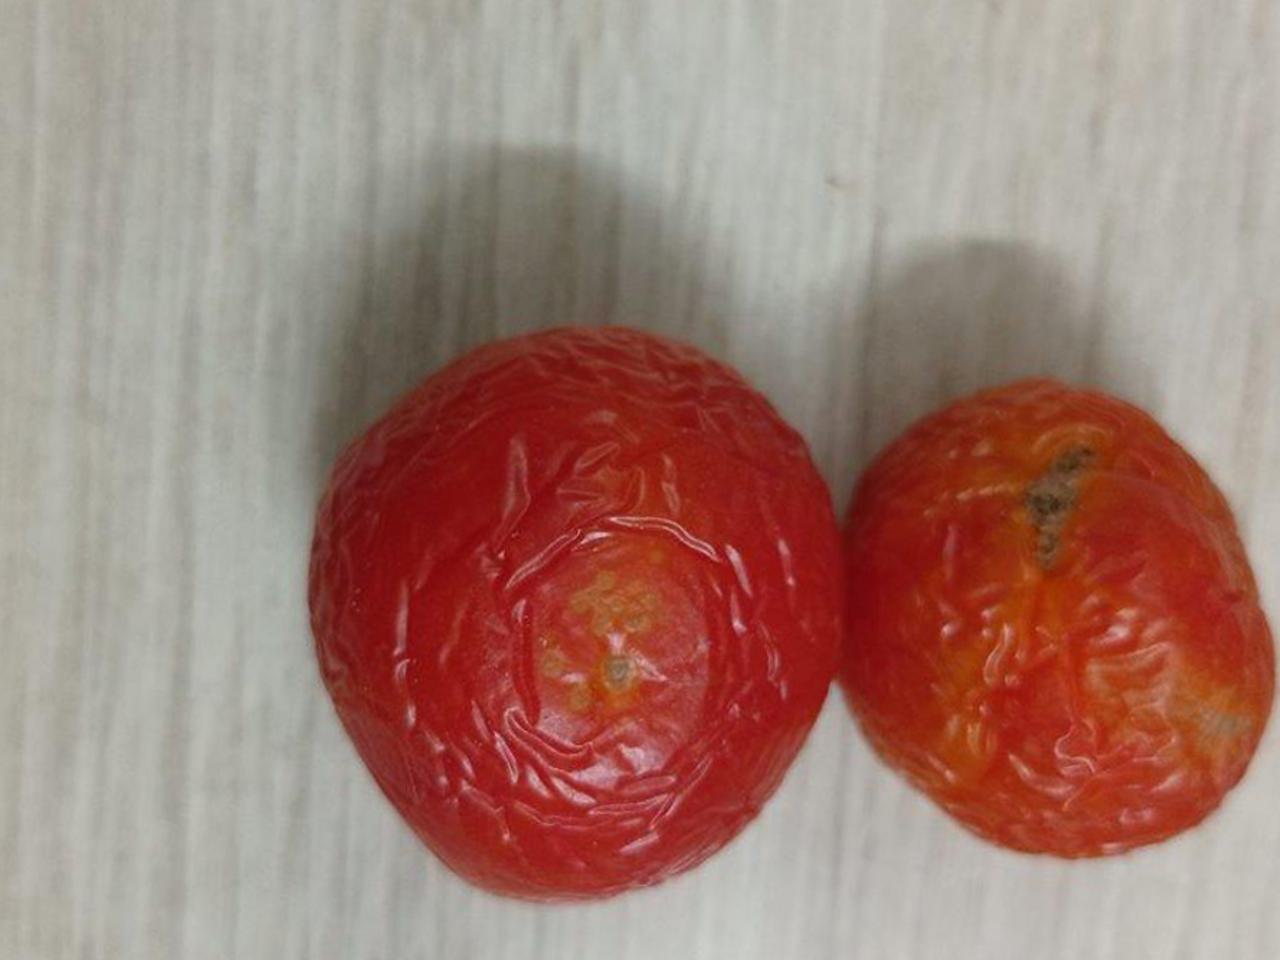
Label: Rotten